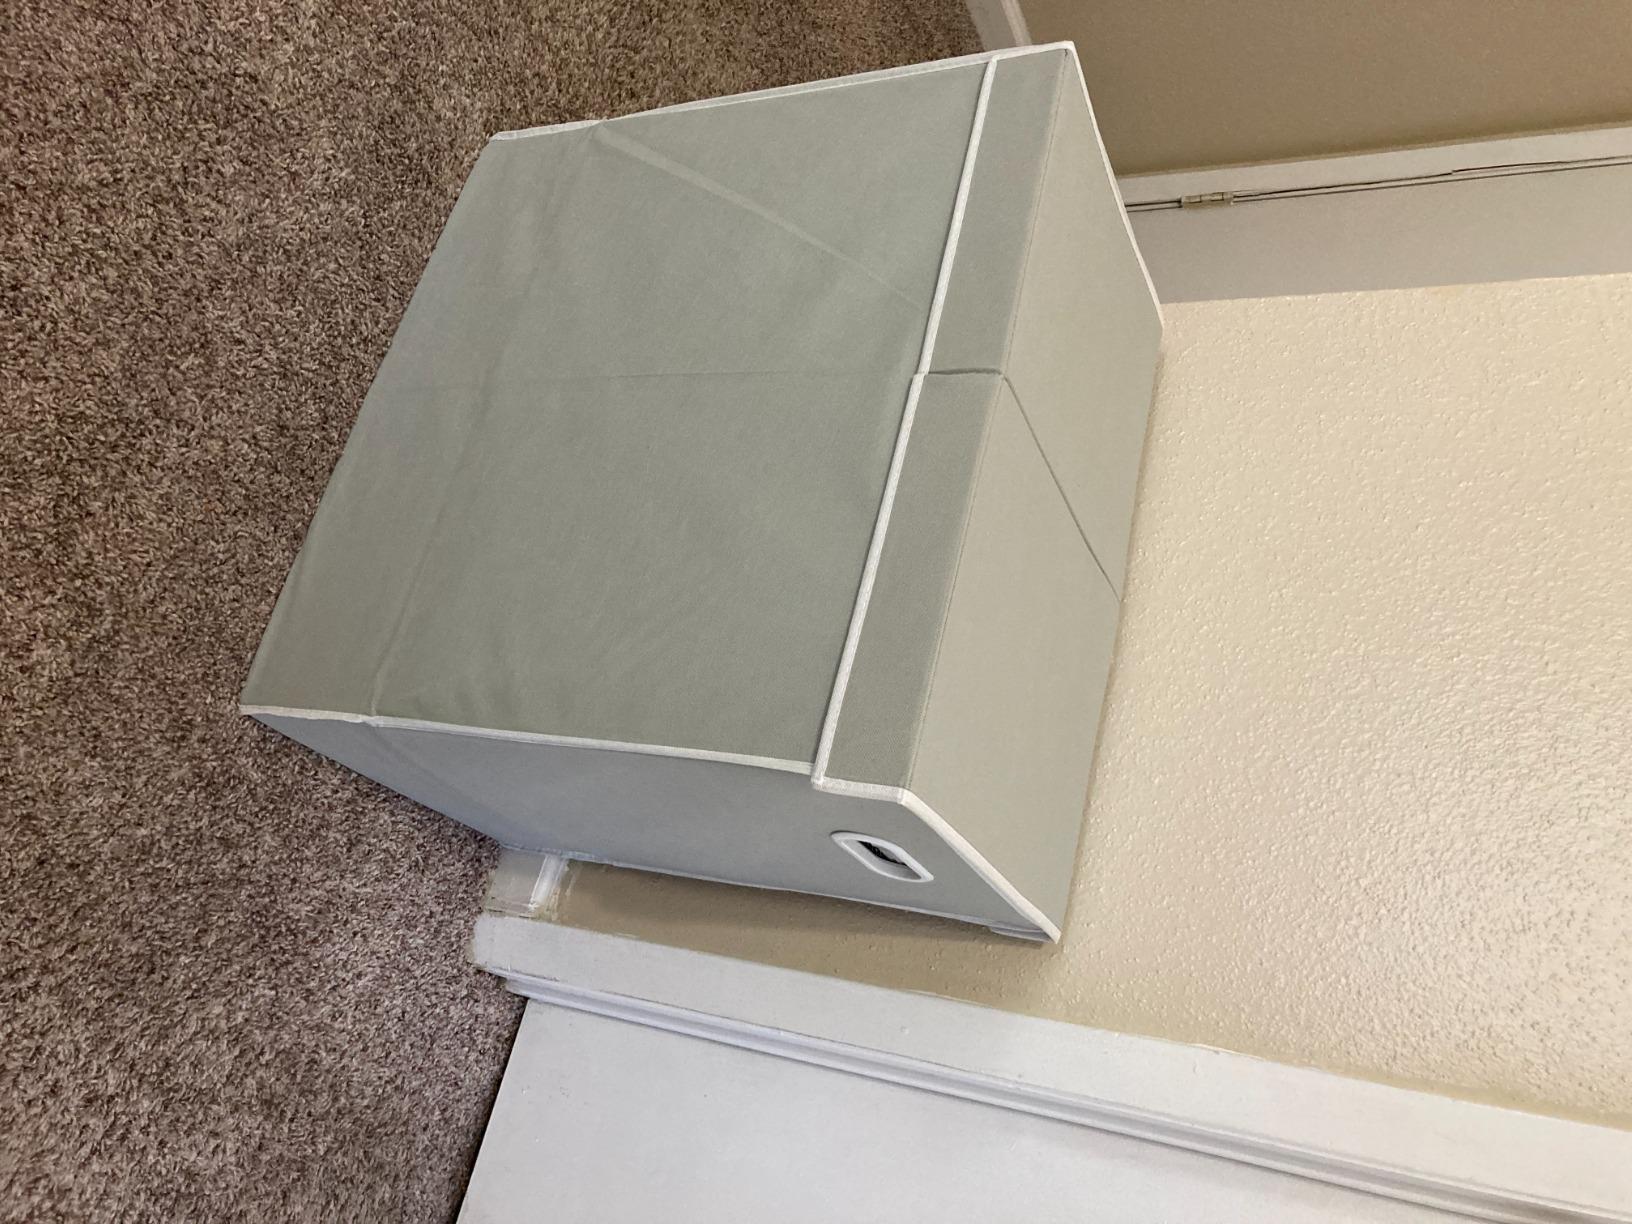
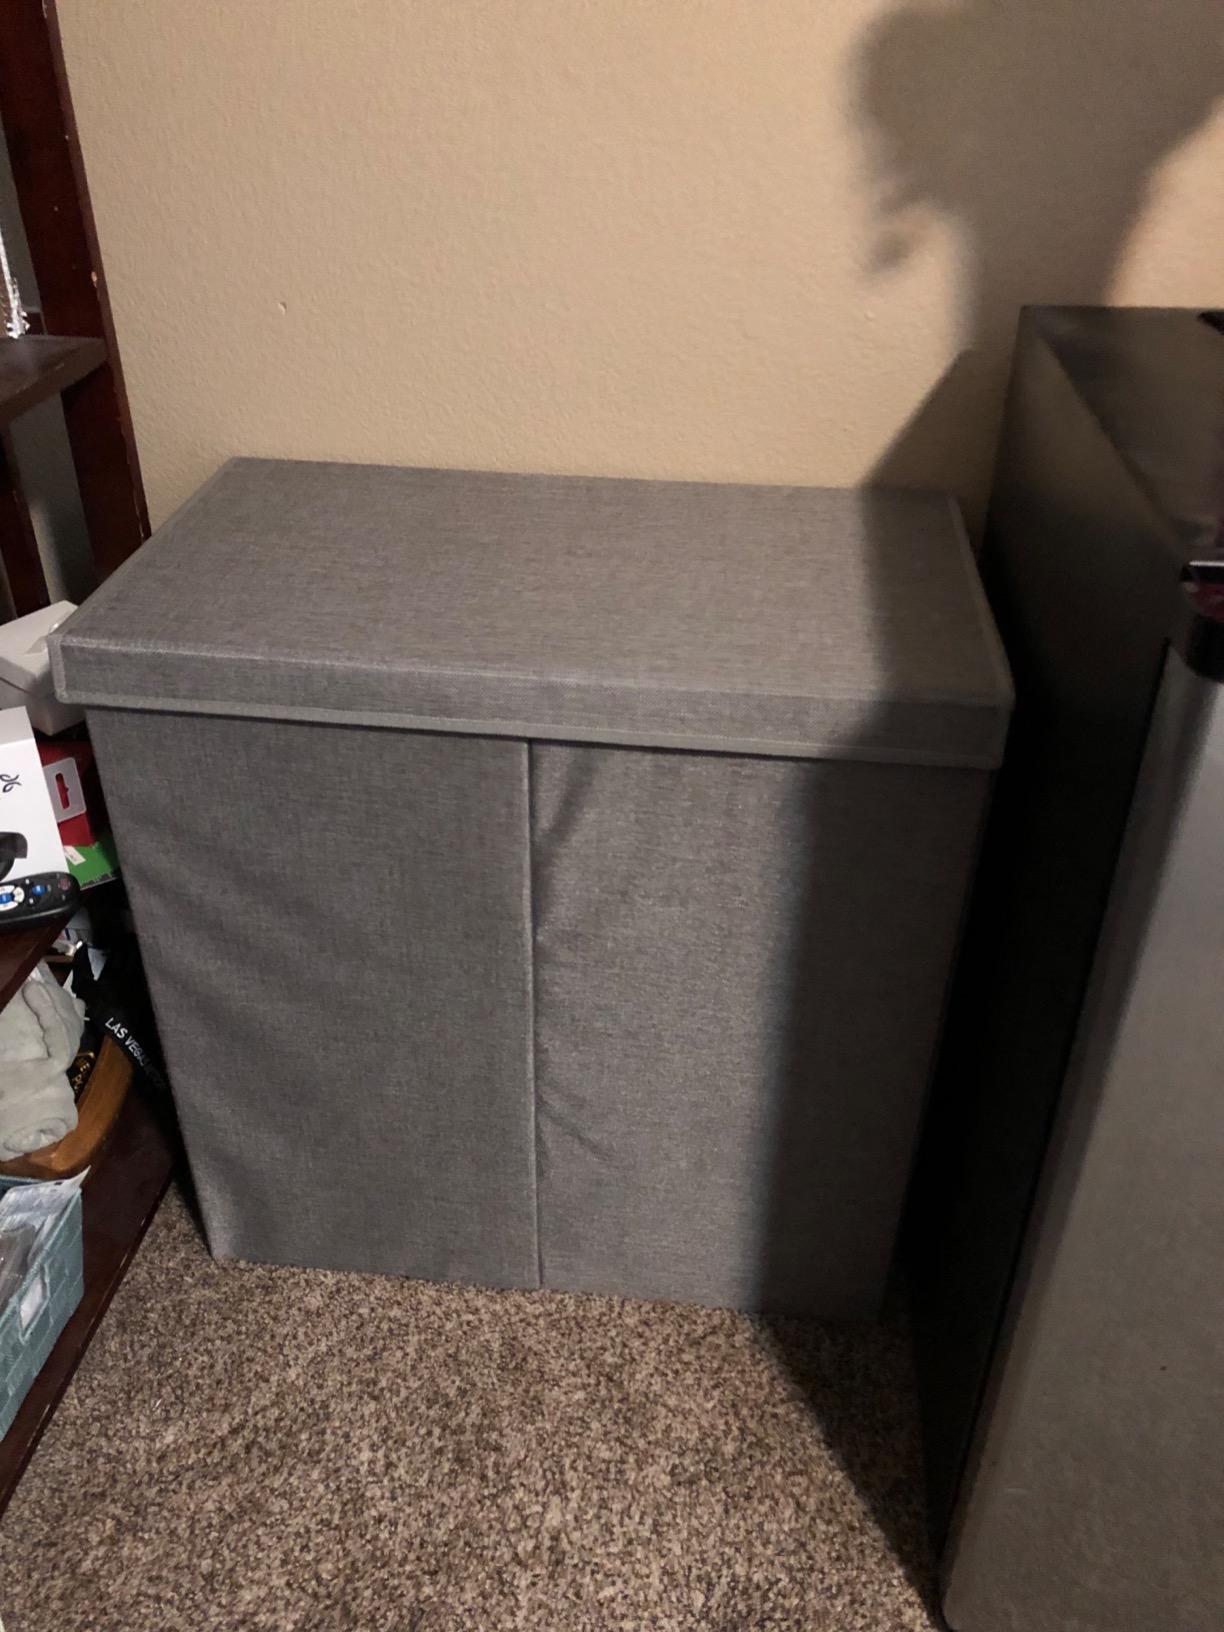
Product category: items_hamper
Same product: no